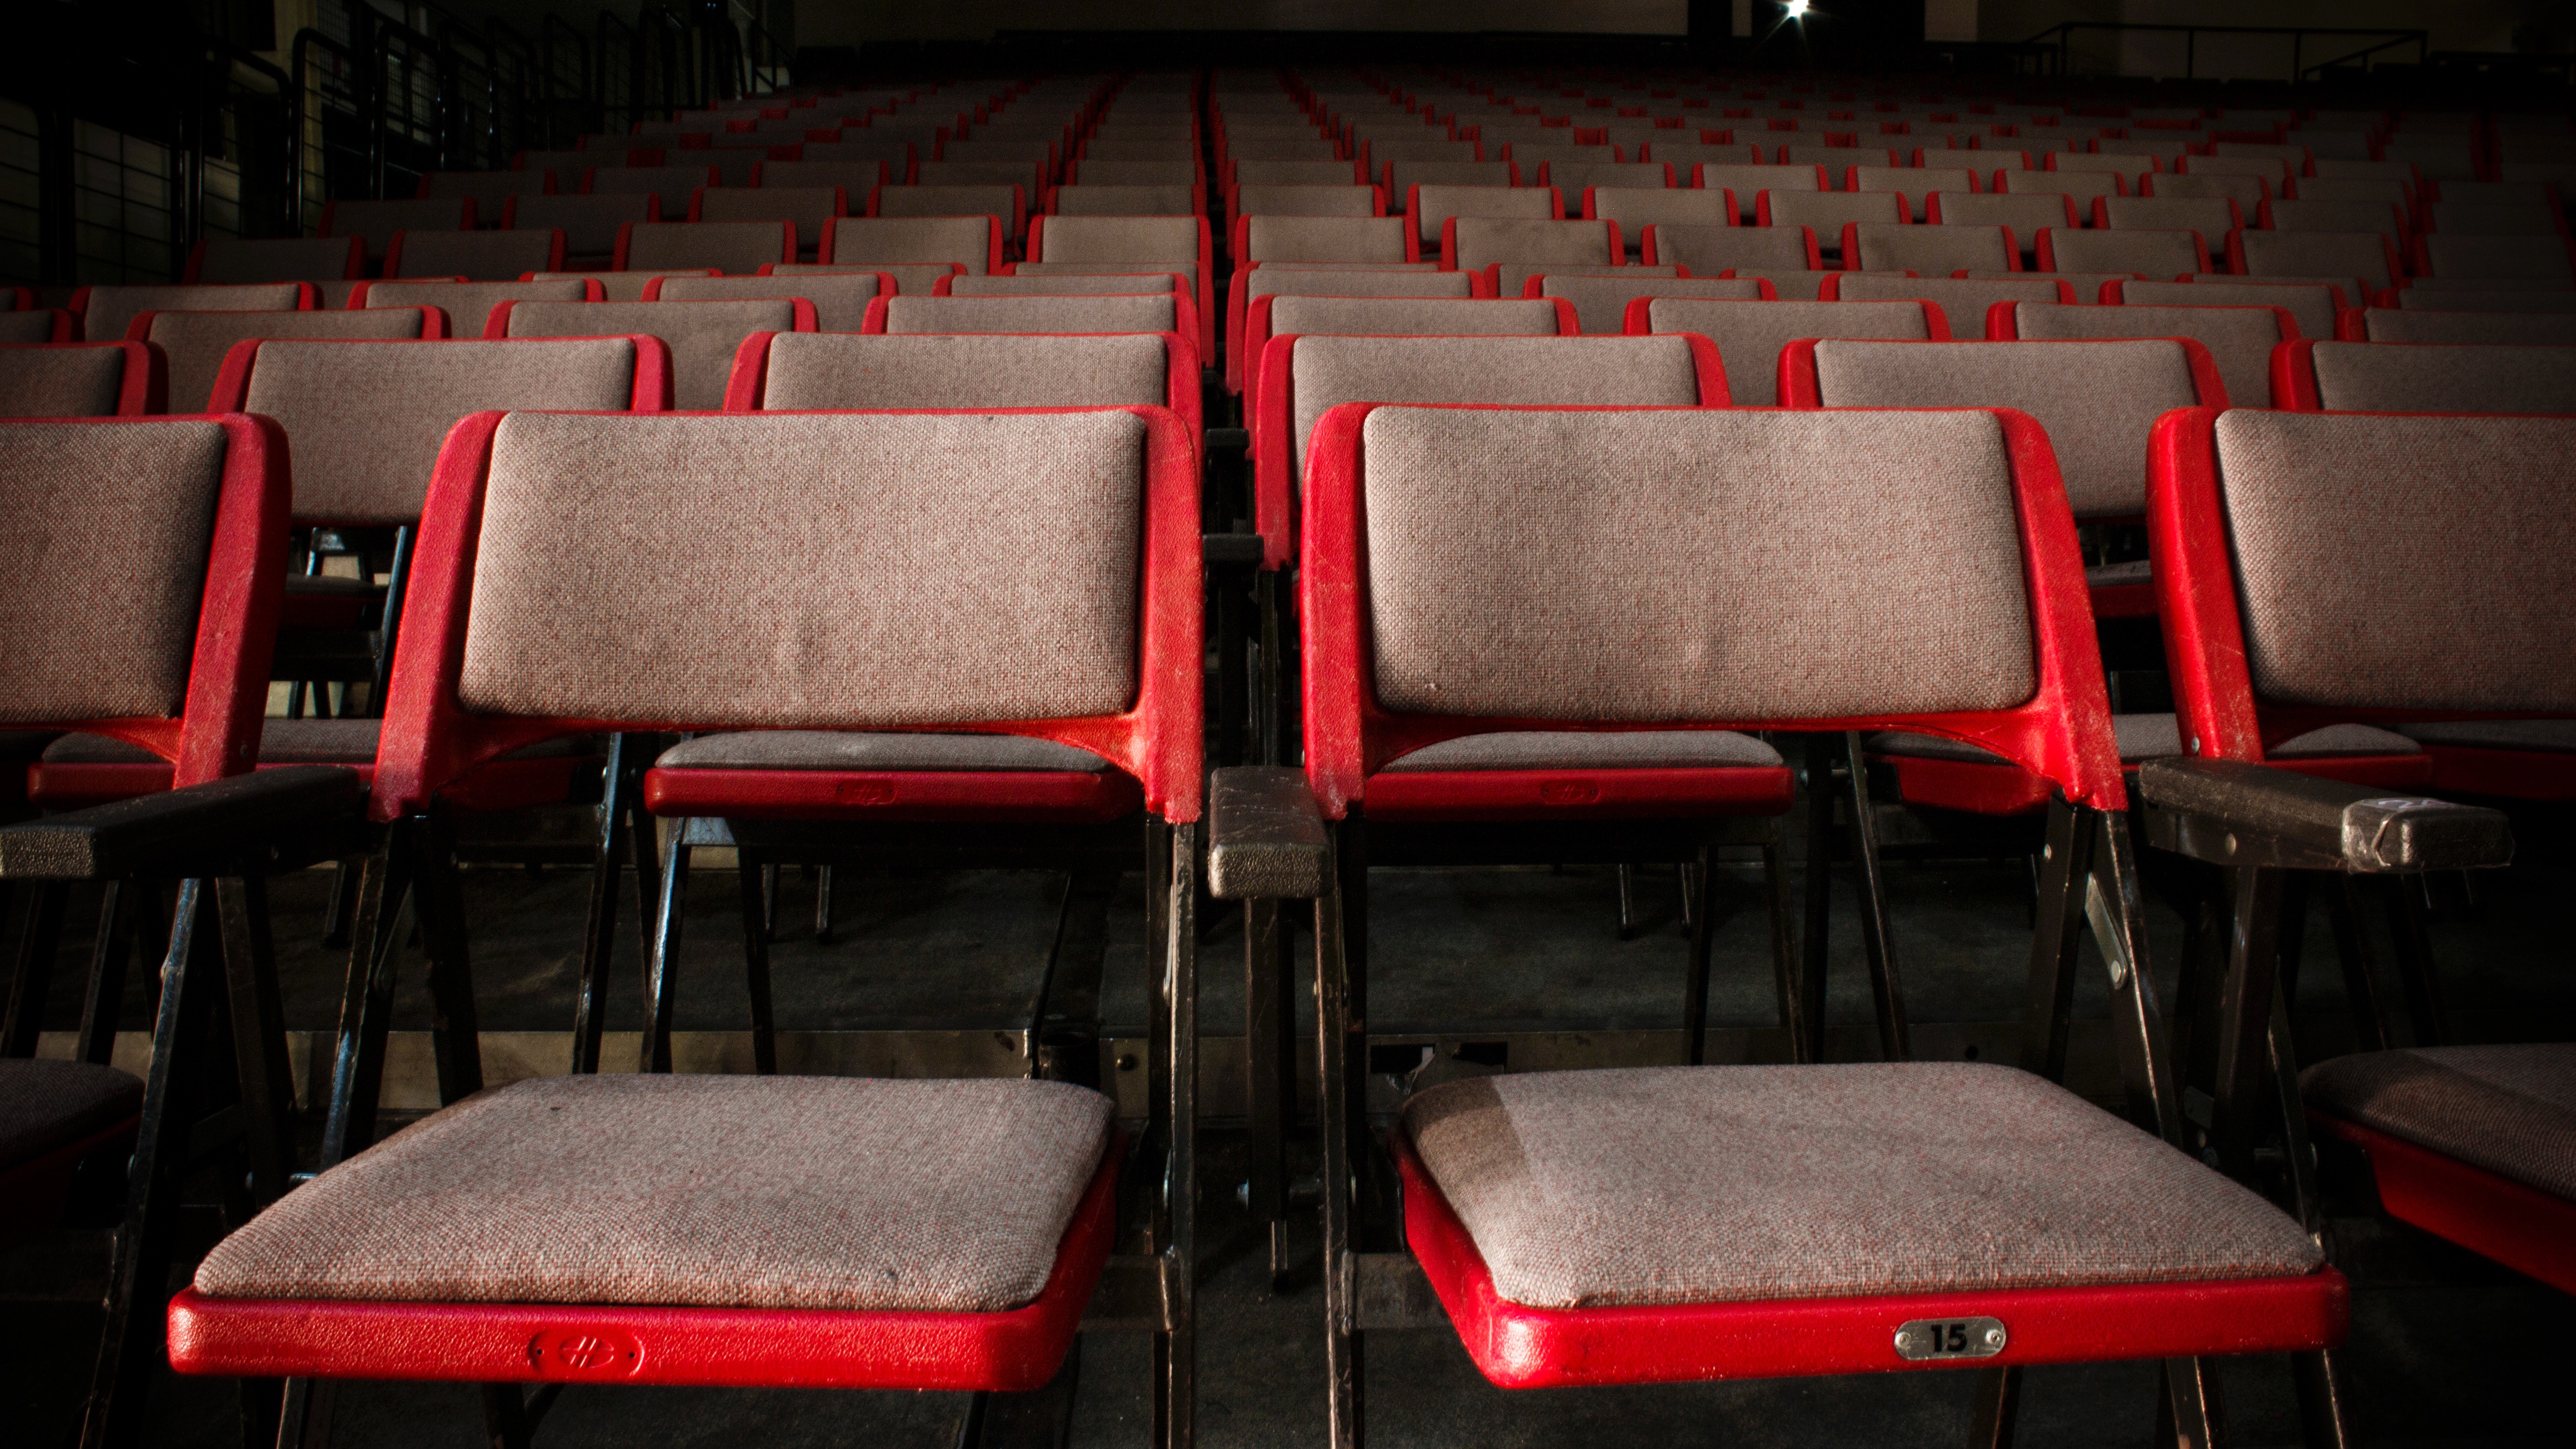
red, chair, furniture, table, theatre